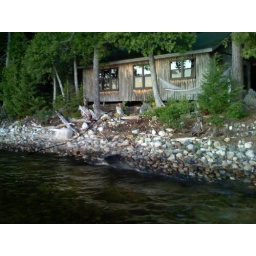
that black blur in the middle of the picture is the dog herding waves.